Describe the emotion expressed in this image:  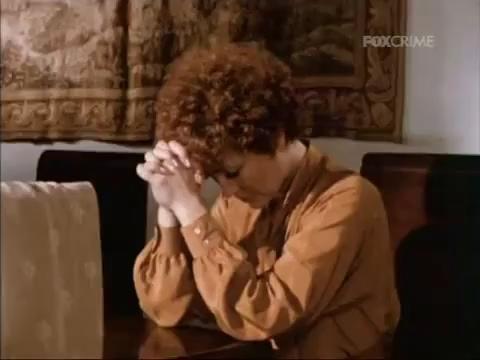
This person displays Suffering, valence and arousal with low intensity.